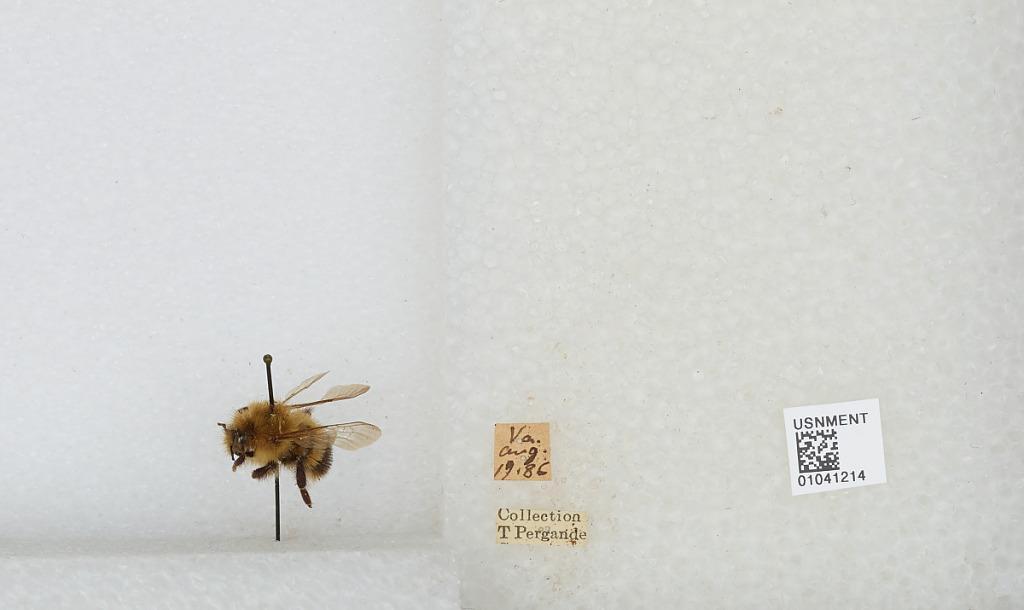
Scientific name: Bombus sp.
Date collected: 1886-8-19
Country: United States
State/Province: Virginia